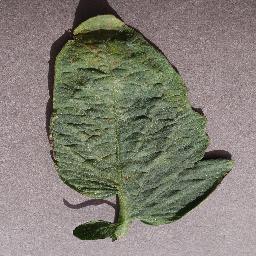
Label: Tomato___Target_Spot